NGC 7469

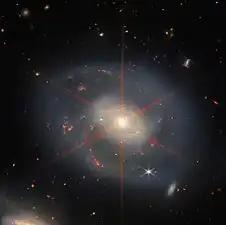
NGC 7469 as imaged by the James Webb Space Telescope. The bright nucleus has caused a diffraction spike that looks like a six-pointed star.

NGC 7469 is a type 1.2 Seyfert galaxy and one of the most well studied Seyfert galaxies. In 1943, this galaxy was one of six nebulae listed by American astronomer Carl K. Seyfert that showed broad emission lines in their nuclei. Members of this class of objects became known as Seyfert galaxies, and they were noted to have a higher than normal surface brightness in their nuclei. NGC 7469 was also noted to have very broad hydrogen lines. Type 1 Seyfert galaxies are identified as having broad emission lines and being radio-quiet active galactic nuclei (AGN) in the unified scheme suggested in the 1990s.